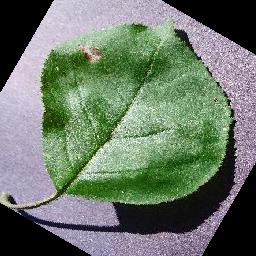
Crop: apple
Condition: black_rot